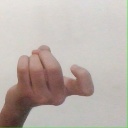
अक्षर: ज